A Tale of Two Cities

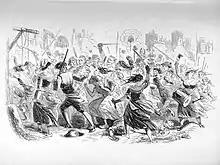
"The Sea Still Rises", an illustration for Book 2, Chapter 22 by "Phiz"

In 1780, French émigré Charles Darnay is on trial in London for treason against the British Crown. The key witnesses against him are two British spies, John Barsad and Roger Cly. Barsad claims that he would recognise Darnay anywhere, but Darnay's lawyer points out that his colleague in court, Sydney Carton, bears a strong resemblance to the prisoner. With Barsad's testimony thus undermined, Darnay is acquitted.